Describe the emotion expressed in this image:  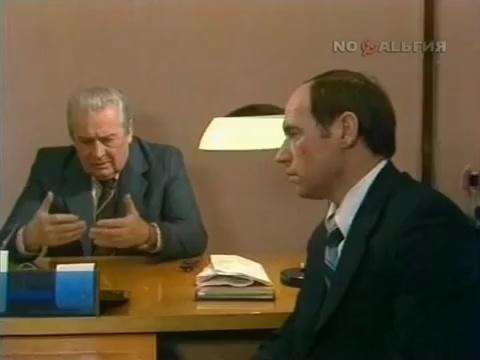
This person displays Pain, valence and arousal with low intensity.